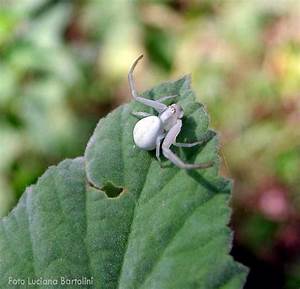
Label: spider